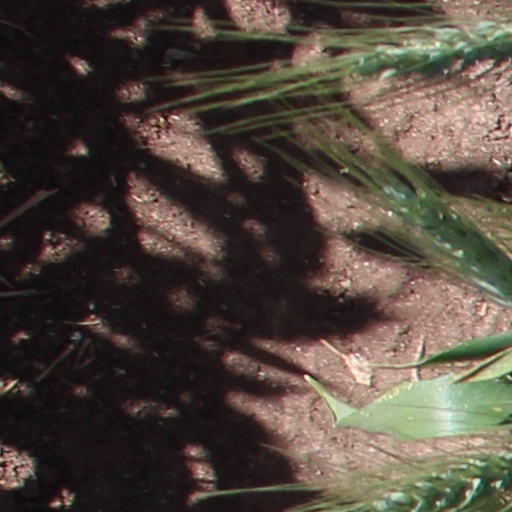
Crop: wheat